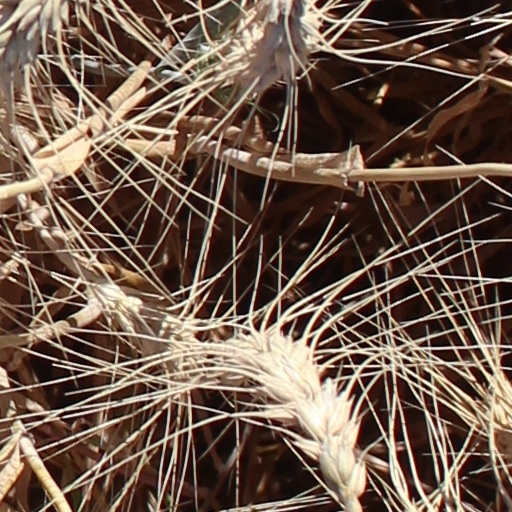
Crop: wheat